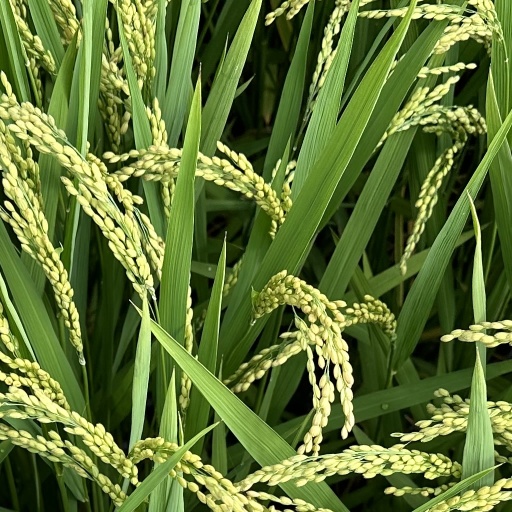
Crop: rice